Dimitrije Frušić

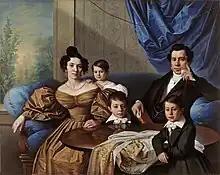
"Dr. Frušić z družino", circa 1832, by Giuseppe Tominz

Dimitrije Frušić, also known in Trieste as Demetrio Frussich (21 January 1790 - 13 October 1838) was a prominent Serbian medical doctor, journalist, and publisher. He was the founder of the influential "Novine Serbske" (Serbian News) together with Dimitrije Davidović in Vienna during the Serbian Enlightenment. He was a well-respected physician in his day who played an important role in the construction of a new hospital -- "Ospedale Maggiore" -- in Trieste.